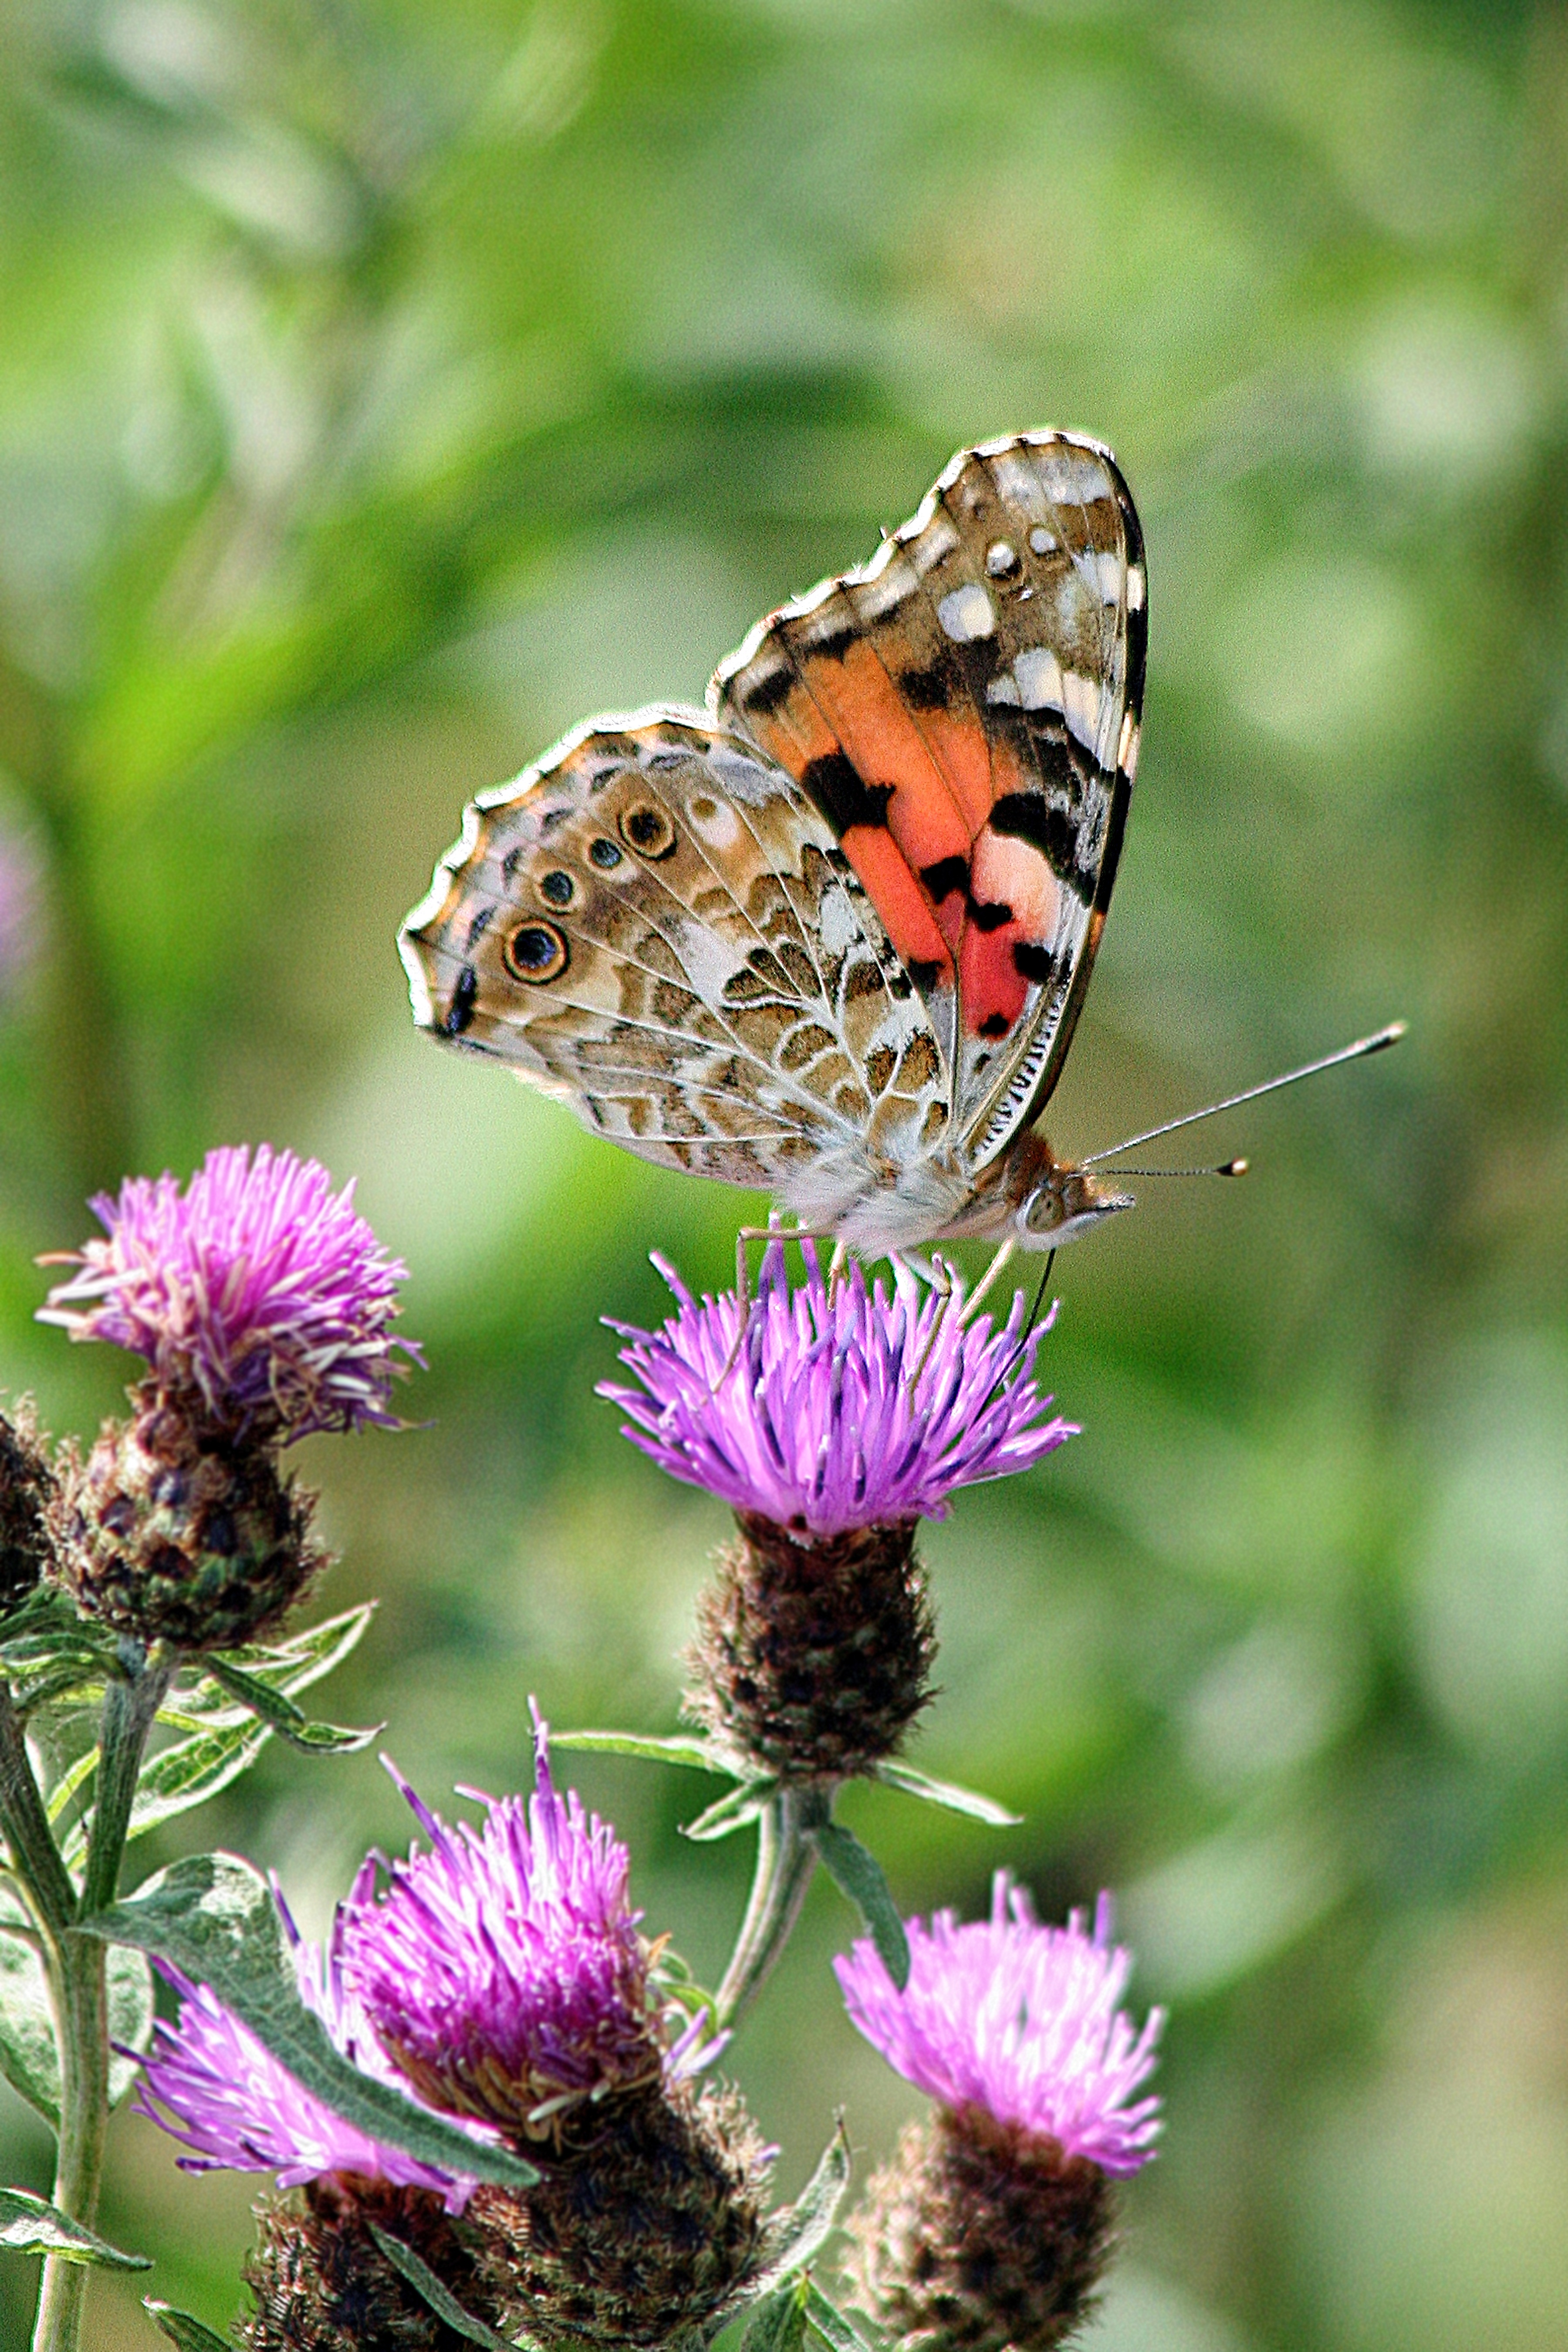
nature, plant, flower, wildlife, spring, green, insect, macro, botany, butterfly, flora, fauna, invertebrate, wildflower, monarch butterfly, thistle, nectar, macro photography, flowering plant, pollinator, land plant, moths and butterflies